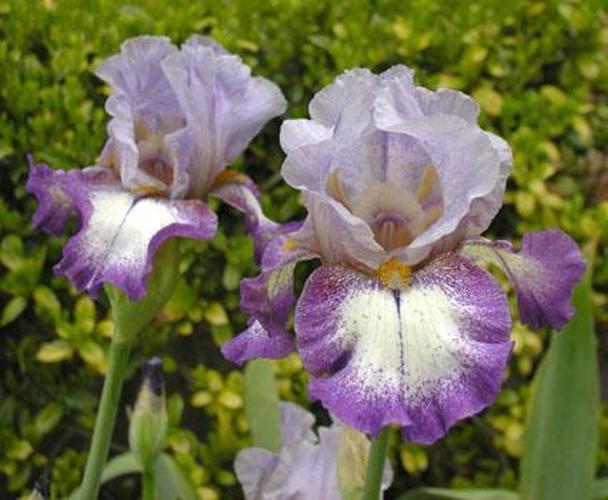
Flower: Iris